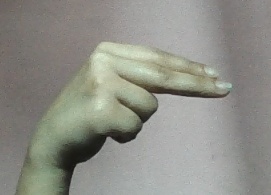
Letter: ain